Cross ventilation

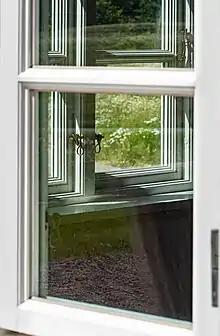
Cross-breezes work when two windows are opposite of each other.

Cross ventilation is a natural phenomenon where wind enters an opening, such as a window, flows directly through the space, and exits through an opening on the opposite side of the building (where the air pressure is lower). This produces a cool stream of air and a current across the room from the exposed area to the sheltered area.